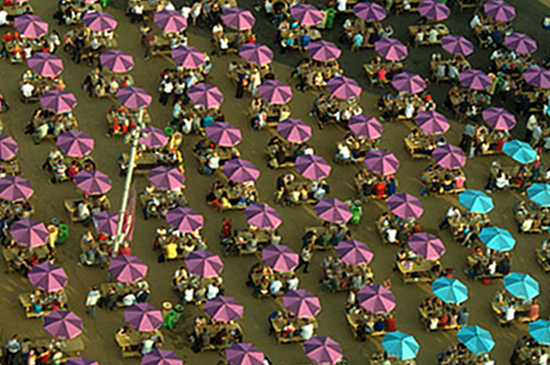
user: Given an image and a question. Answer the question in a short answer. Question: These are known for use in what weather? Short Answer:
assistant: hot